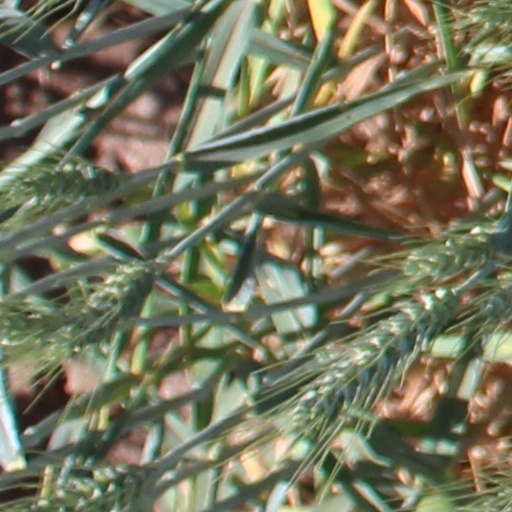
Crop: wheat